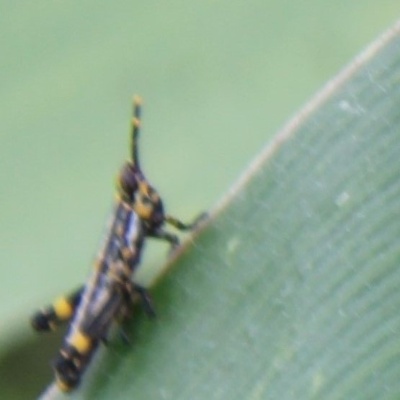
Crop: Maize
Condition: grasshoper